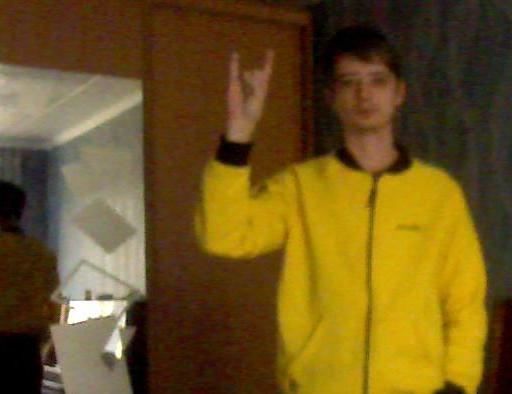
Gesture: rock